Describe the emotion expressed in this image:  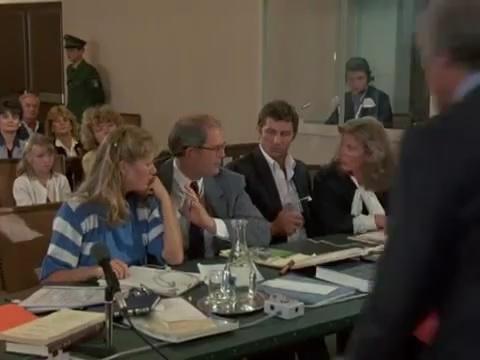
This person displays Pain, valence and arousal with low intensity.